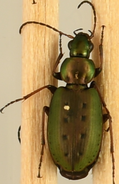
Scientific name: Agonum octopunctatum
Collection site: Smithsonian Environmental Research Center Site (SERC), plot SERC_007